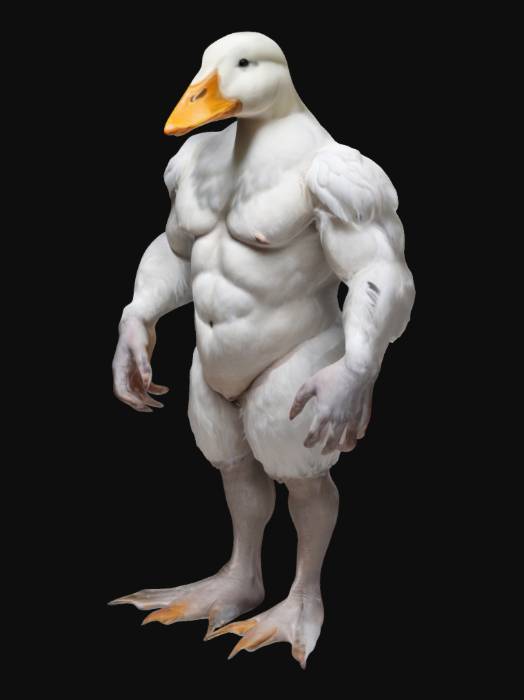
미적 점수 (1~10점): 3